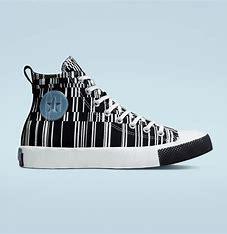
Brand: Converse
Model: UNT1TL3D